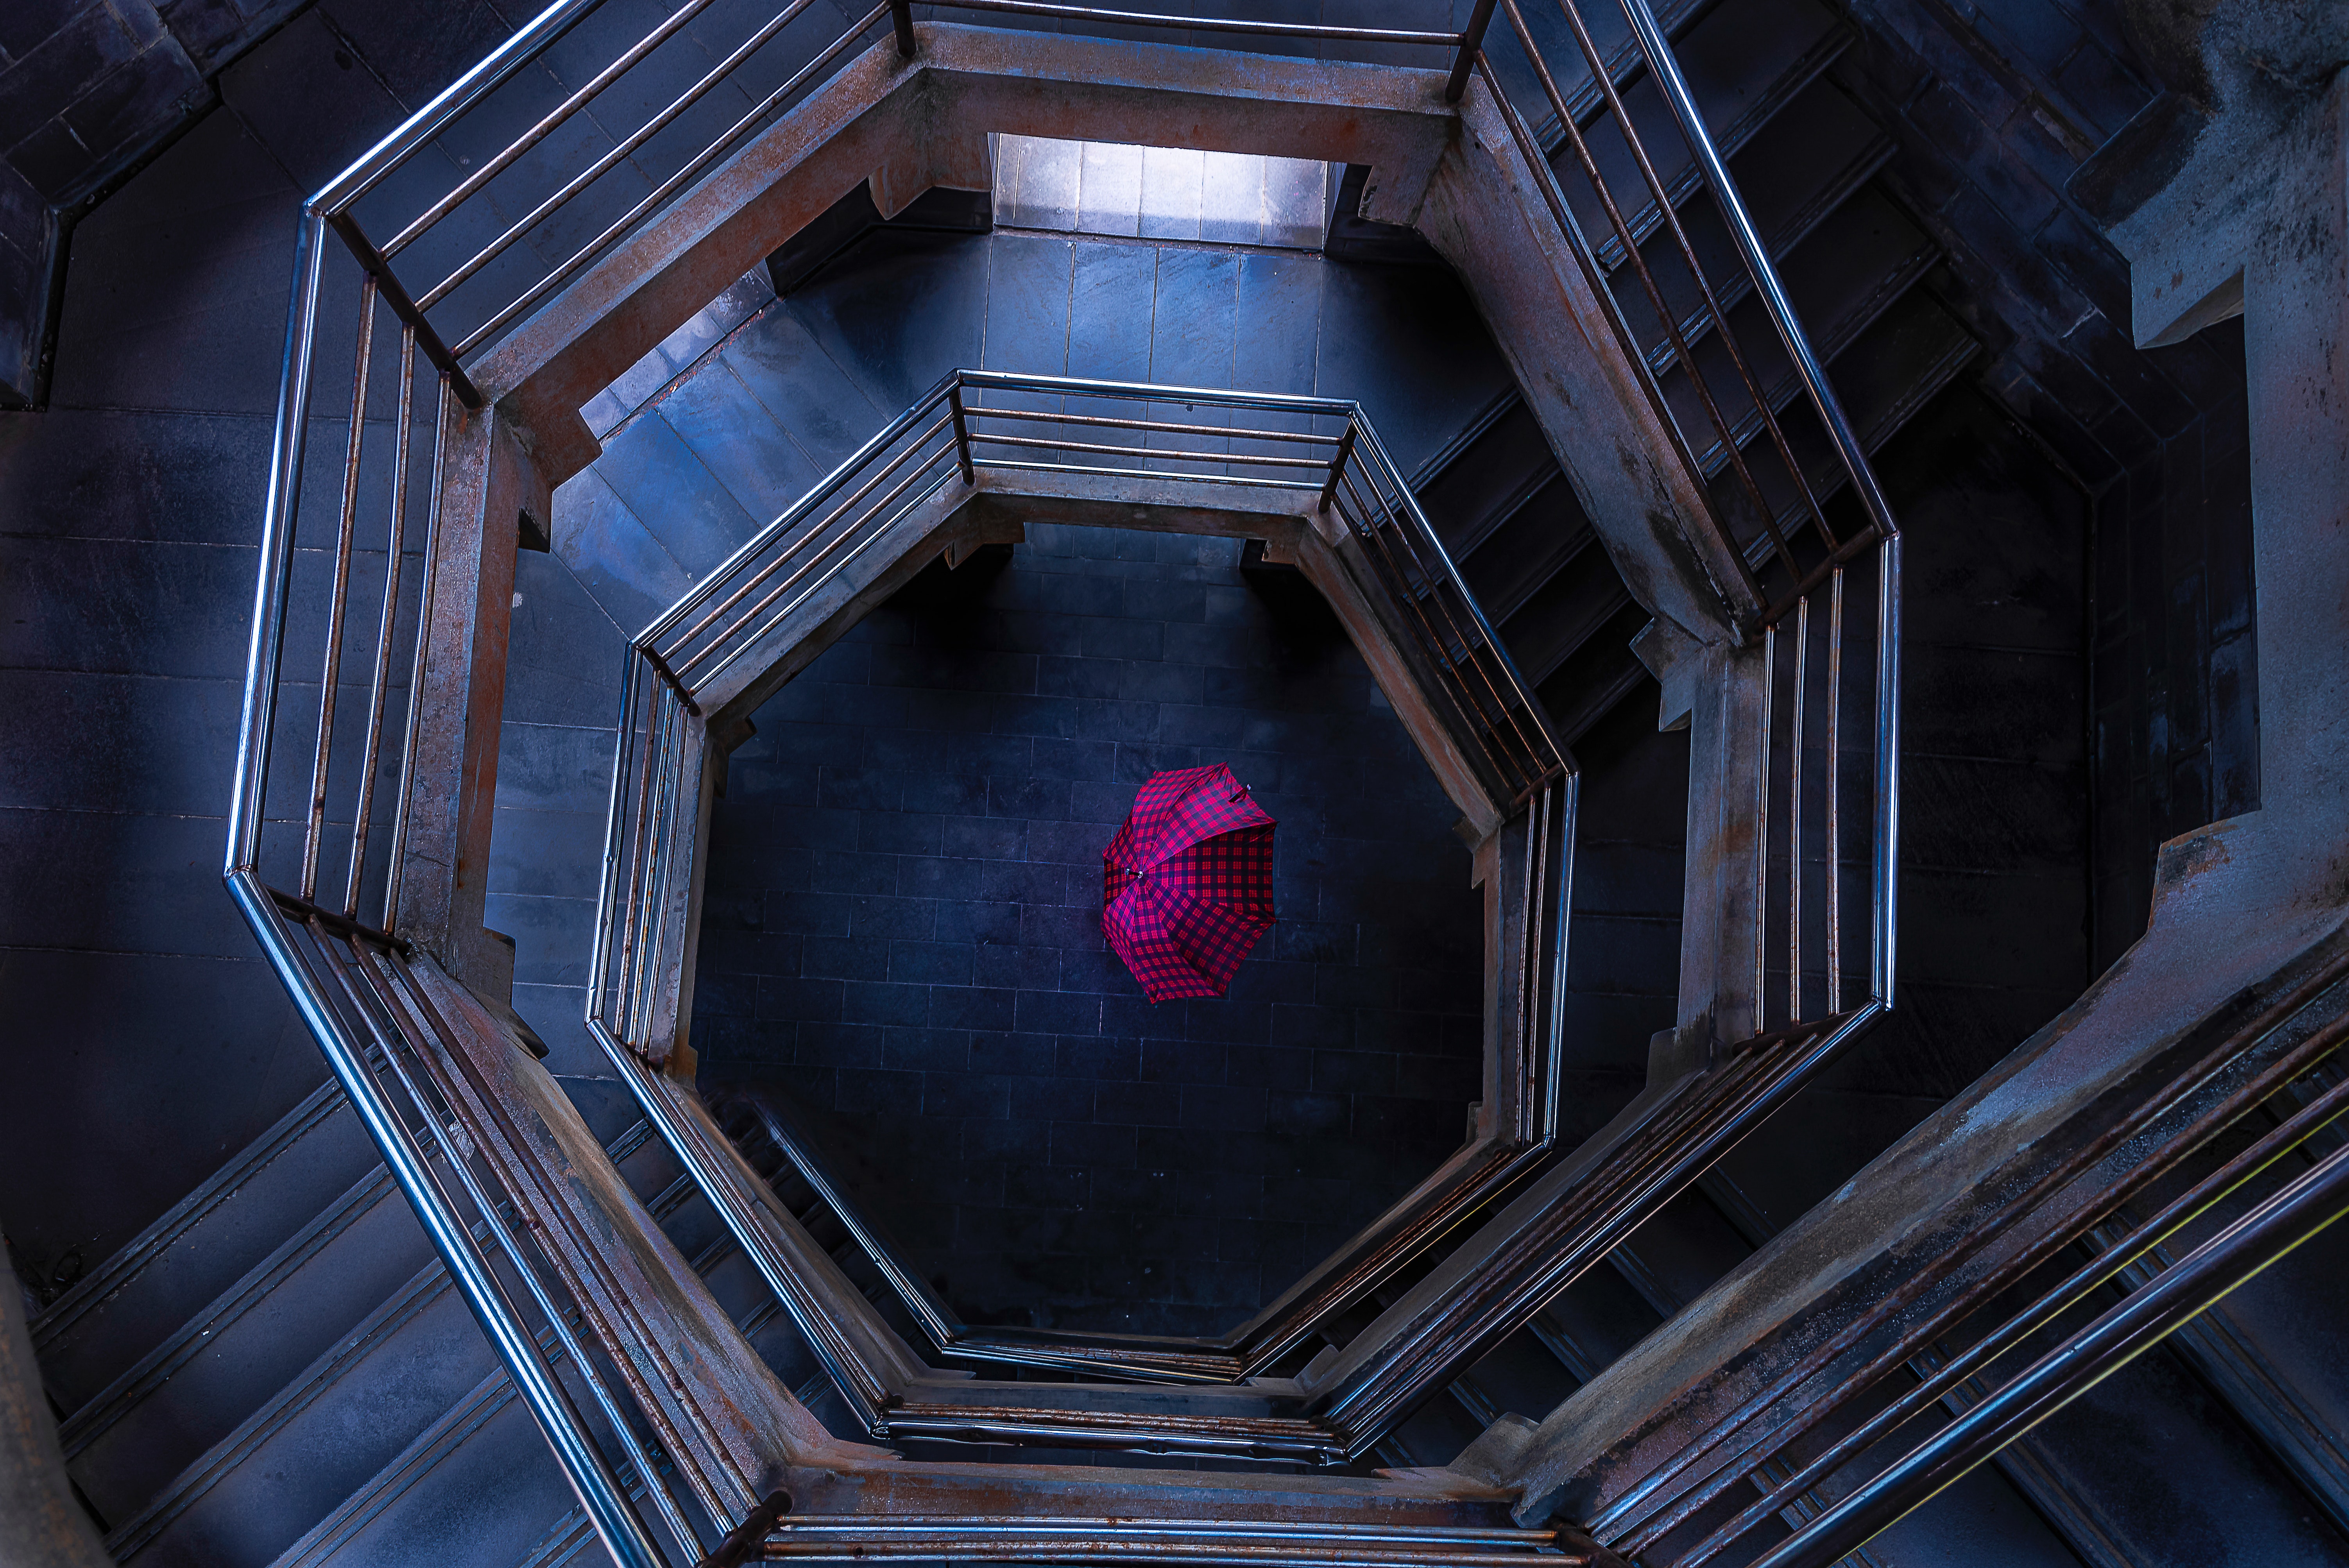
stairs, architecture, symmetry, building, ceiling, pattern